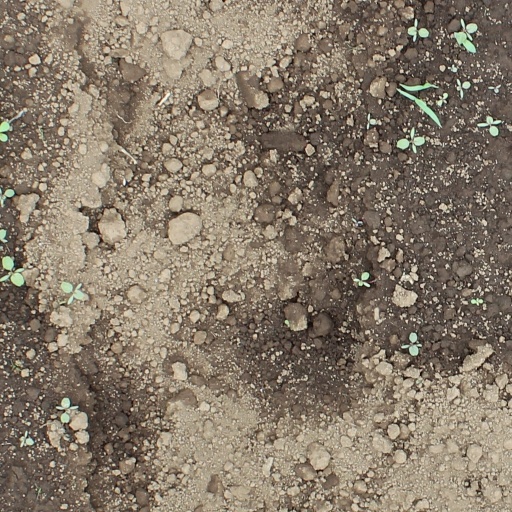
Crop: soybean